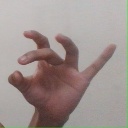
अक्षर: ओ